Fullerton Public Library

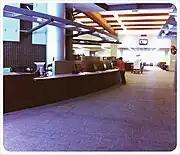
The remodeled lobby and self check out machines.

2006 The Fullerton Public Library celebrated its 100th year in operation. The library also participated in One Book, One Community, with programs about and influenced by Khaled Hosseini's Kite Runner.